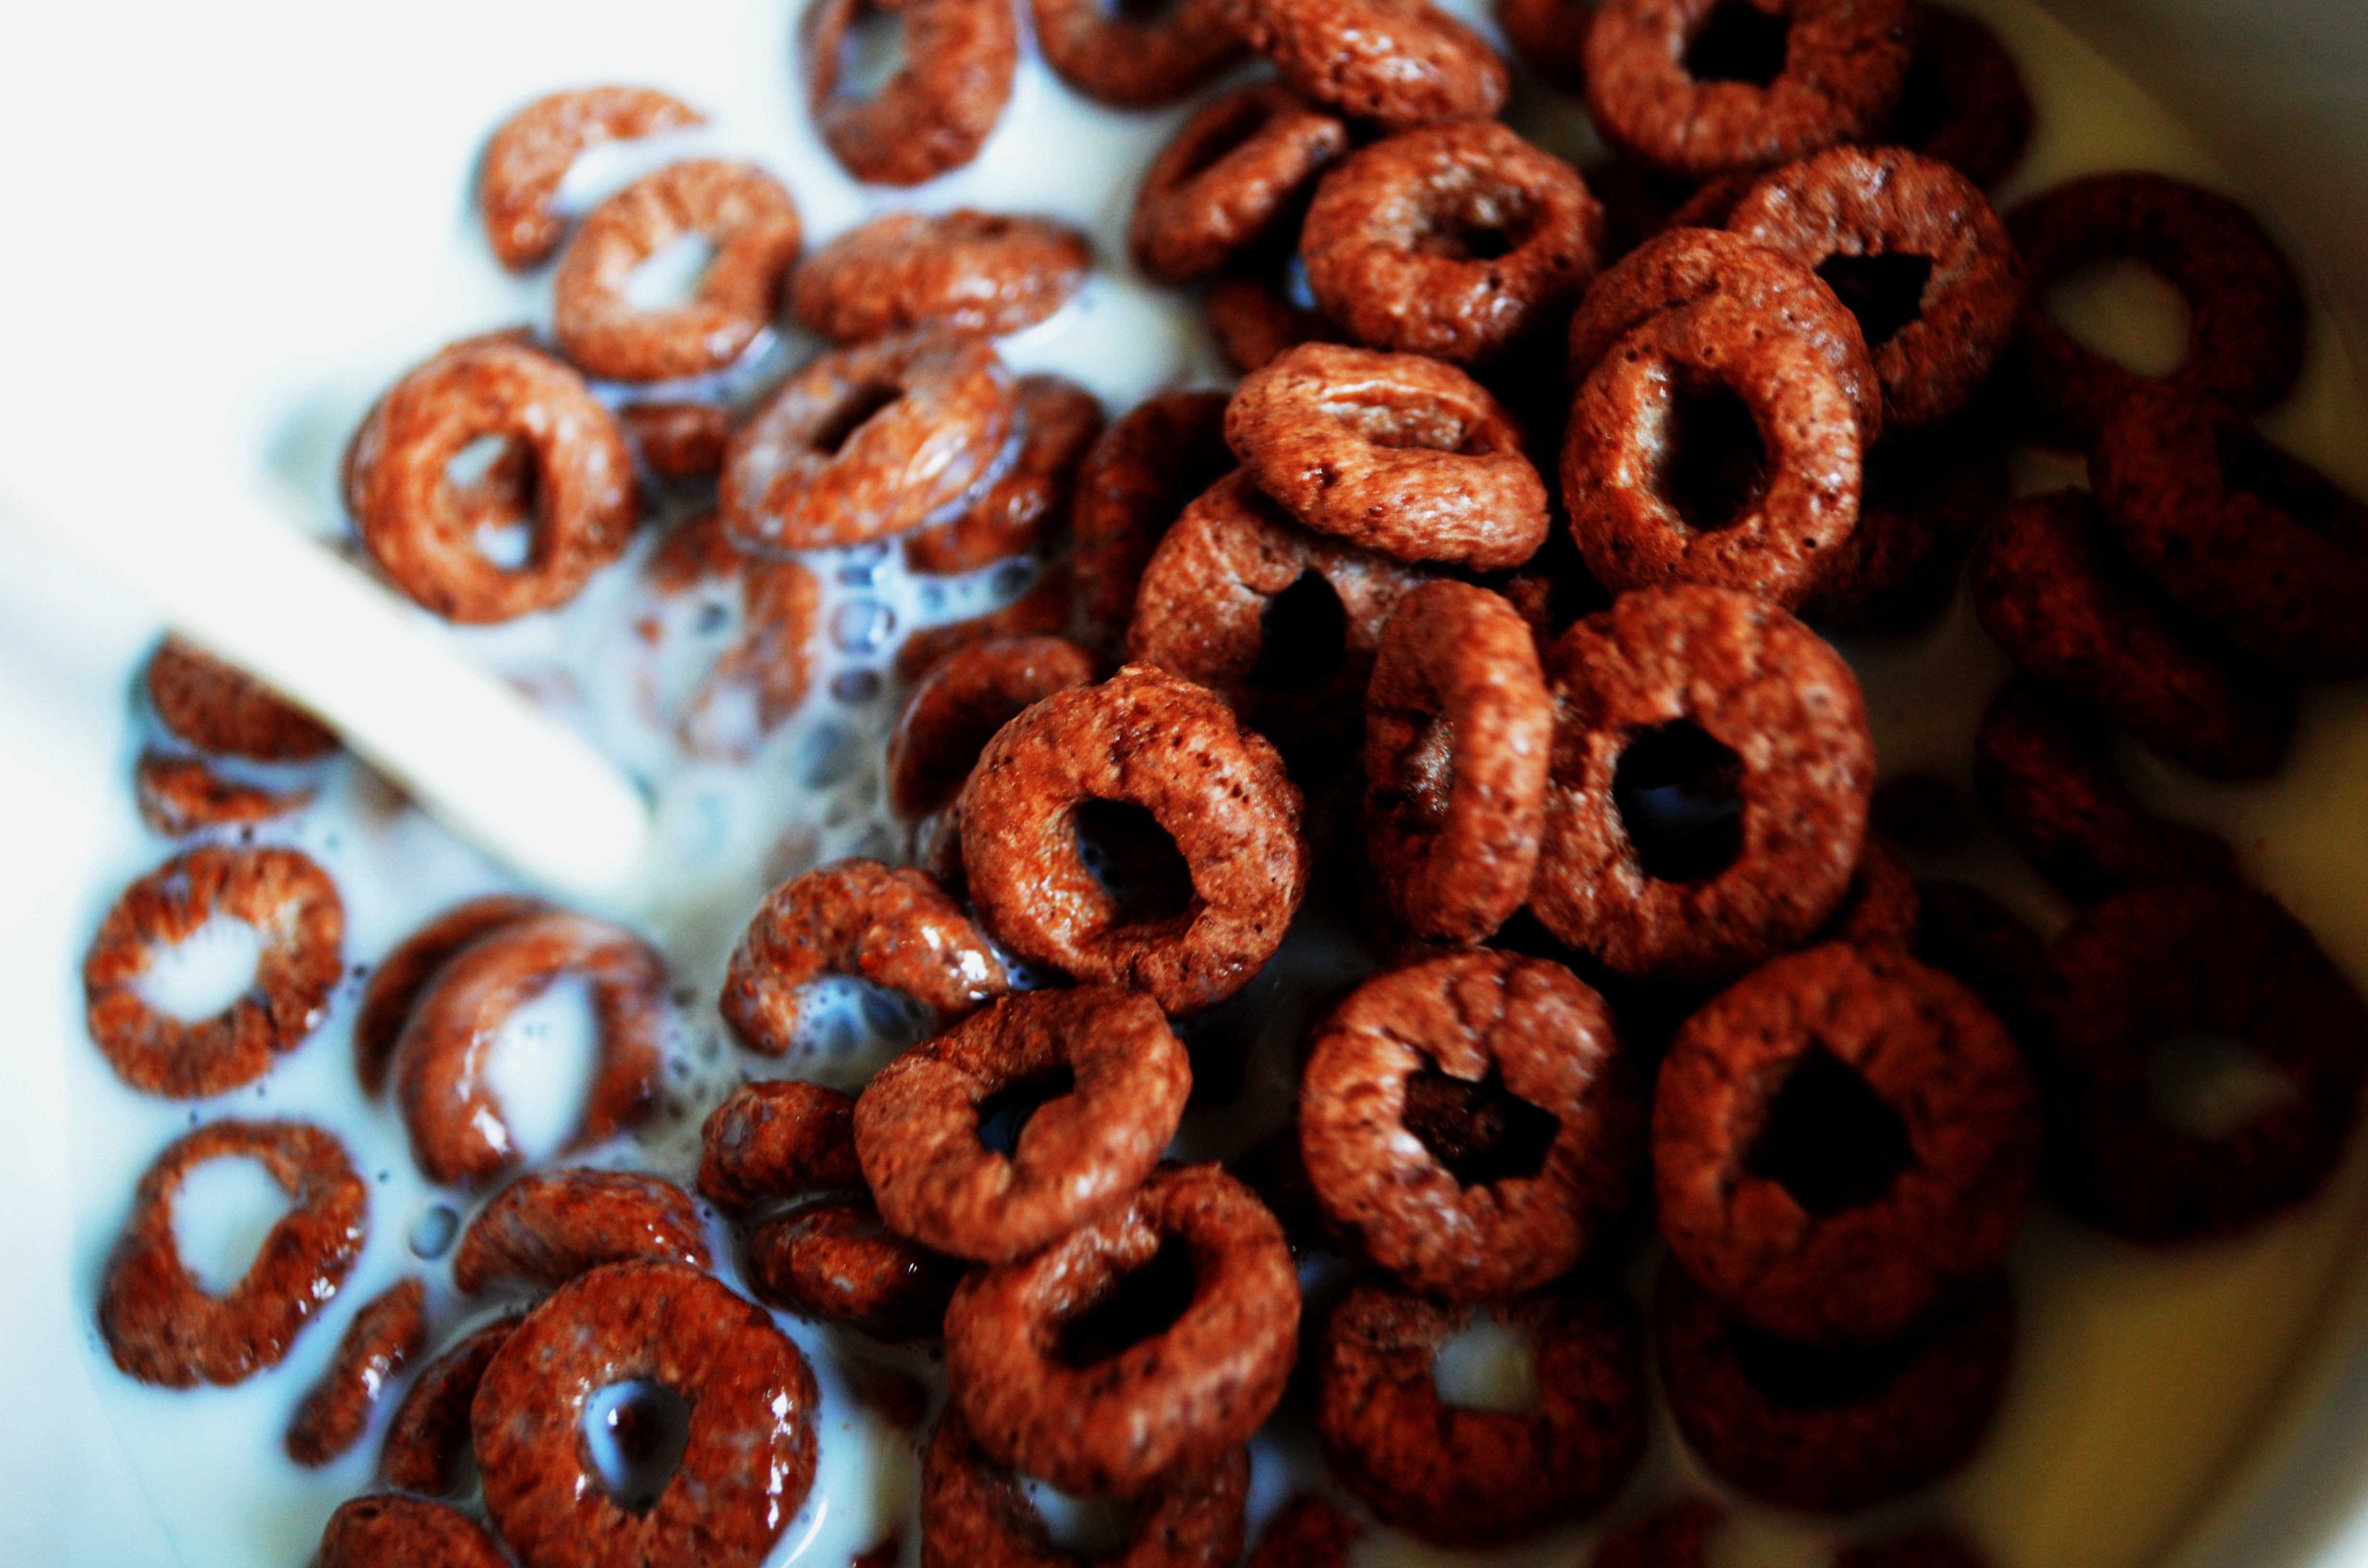
food, produce, macro, breakfast, chocolate, milk, dessert, cuisine, energy, background, rings, sweetness, brunch, baked goods, flavor, snack food